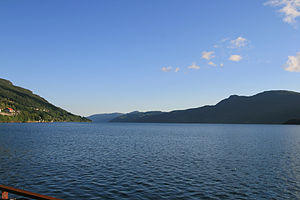
Sandeidsfjorden
Sandeidfjorden set fra Sandeid.